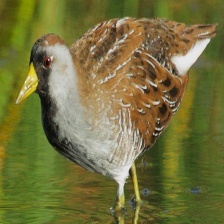
Species: SORA
Scientific name: PORZANA CAROLINA
ImageNet parent category: european_gallinule